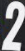
Number: 2